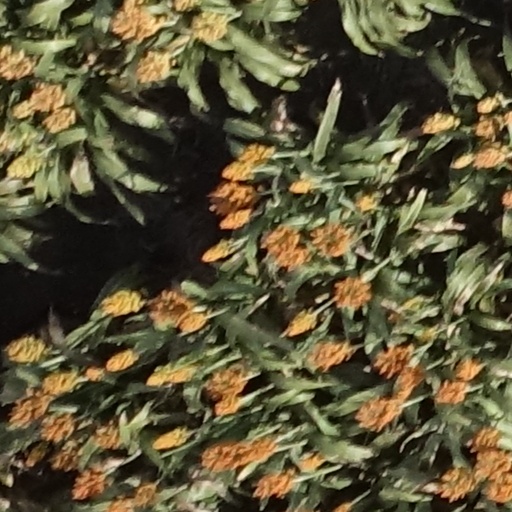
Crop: sorghum